Via Merulana

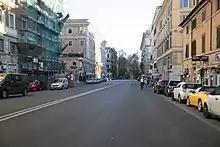
Via Merulana

Via Merulana is a street in the Rione Monti of Rome, Italy. It is south of the main train station (Stazioni Termini) of Rome, near the Oppian Hill. The street connects two major papal basilicas: the Santa Maria Maggiore to the St John Lateran. The name derives from family that owned the land during the medieval period. The present street was initiated by Pope Gregory XIII in the late 16th century and finished not long after by Pope Sixtus V.